Jaffa Gate

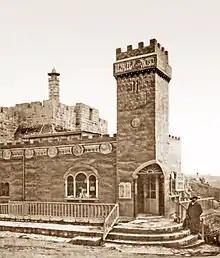
The Bezalel Pavilion near Jaffa Gate.

In 1907 a clock was placed on the roof of the gate, and in 1908 an ornate clock tower was built on top of Jaffa Gate historical gate tower. Apart from serving the developing business district in the upper part of the Hinnom Valley, it was meant to be one of approximately one hundred such clock towers built throughout the Ottoman Empire in 1900 in celebration of the 25th year of rule of Sultan Abdul Hamid II; but because of the high cost of 20,000 francs and the poverty of the city, the money was not raised in time, and the clock tower was not completed until 1908. The clock mechanism was delivered by the famous Dent company of London, the creators of the clockwork of Big Ben.